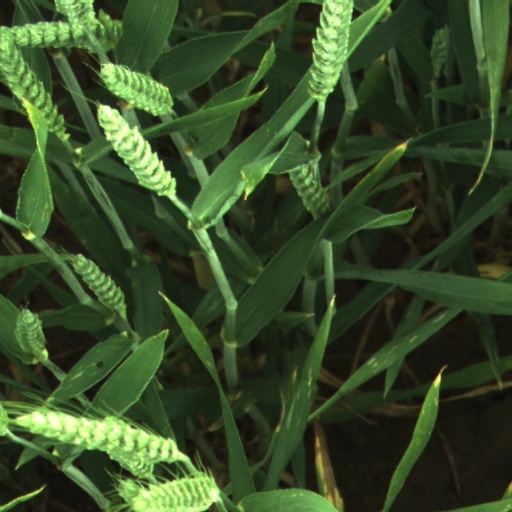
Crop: wheat